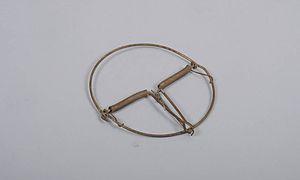
Le piégeage est une forme de chasse dite passive. Il se pratique à l'aide de dispositifs destinés à capturer ou tuer les animaux en l'absence du chasseur. Il vise la capture de l'animal pour la consommation, la domestication ou pour l'élimination d'espèces nuisibles. Chaque fois, le dispositif est adapté à la taille et au comportement de l'animal à piéger, donnant la grande variété décrite ci-après.